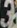
Number: 3